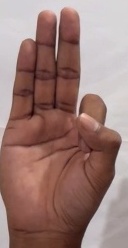
ASL sign: F